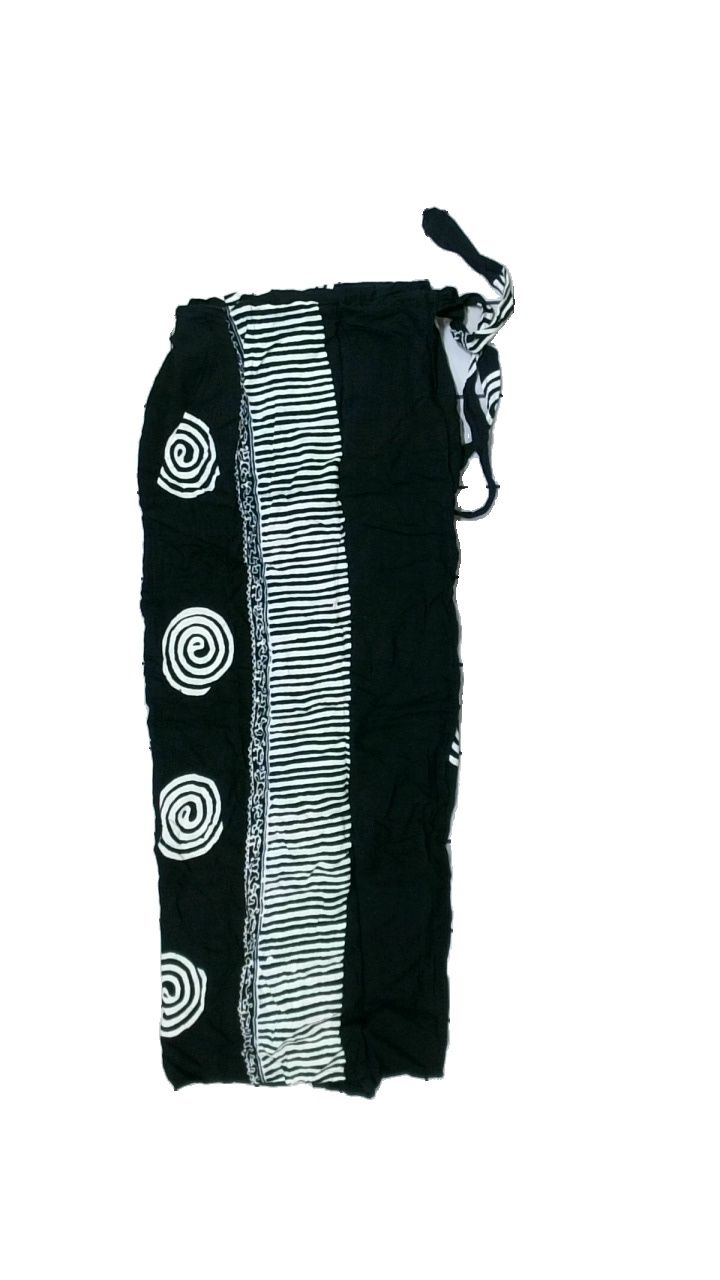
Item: Skirt (Ladies)
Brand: Zarong
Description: svart kjol med ränder och spiraler, mycket luddig, några lösa trådar
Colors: Black, White
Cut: Regular
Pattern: Geometric print
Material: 100% viscose
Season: All
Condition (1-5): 4
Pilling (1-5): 5
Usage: Reuse
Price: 50-100